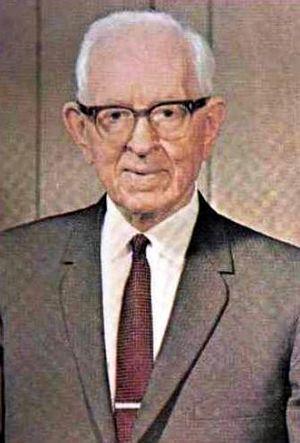
Joseph Fielding Smith était un dirigeant et homme politique mormon, qui fut le 10ᵉ président de l'Église de Jésus-Christ des saints des derniers jours de 1970 à sa mort.